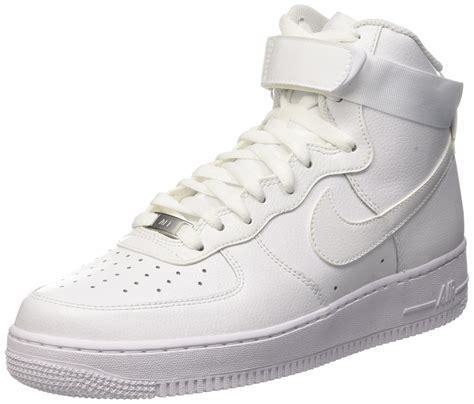
Brand: Nike
Model: Air Force 1 07